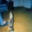
Label: cat